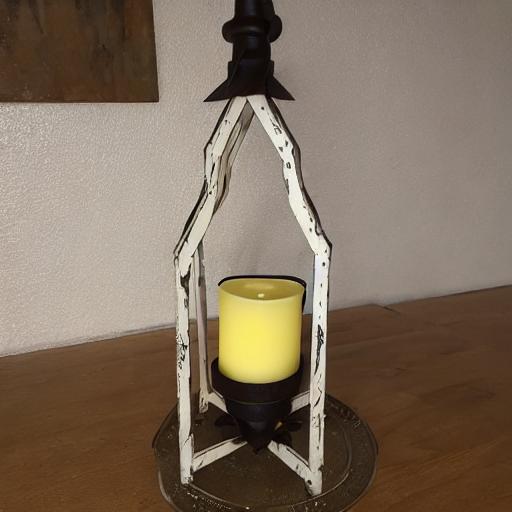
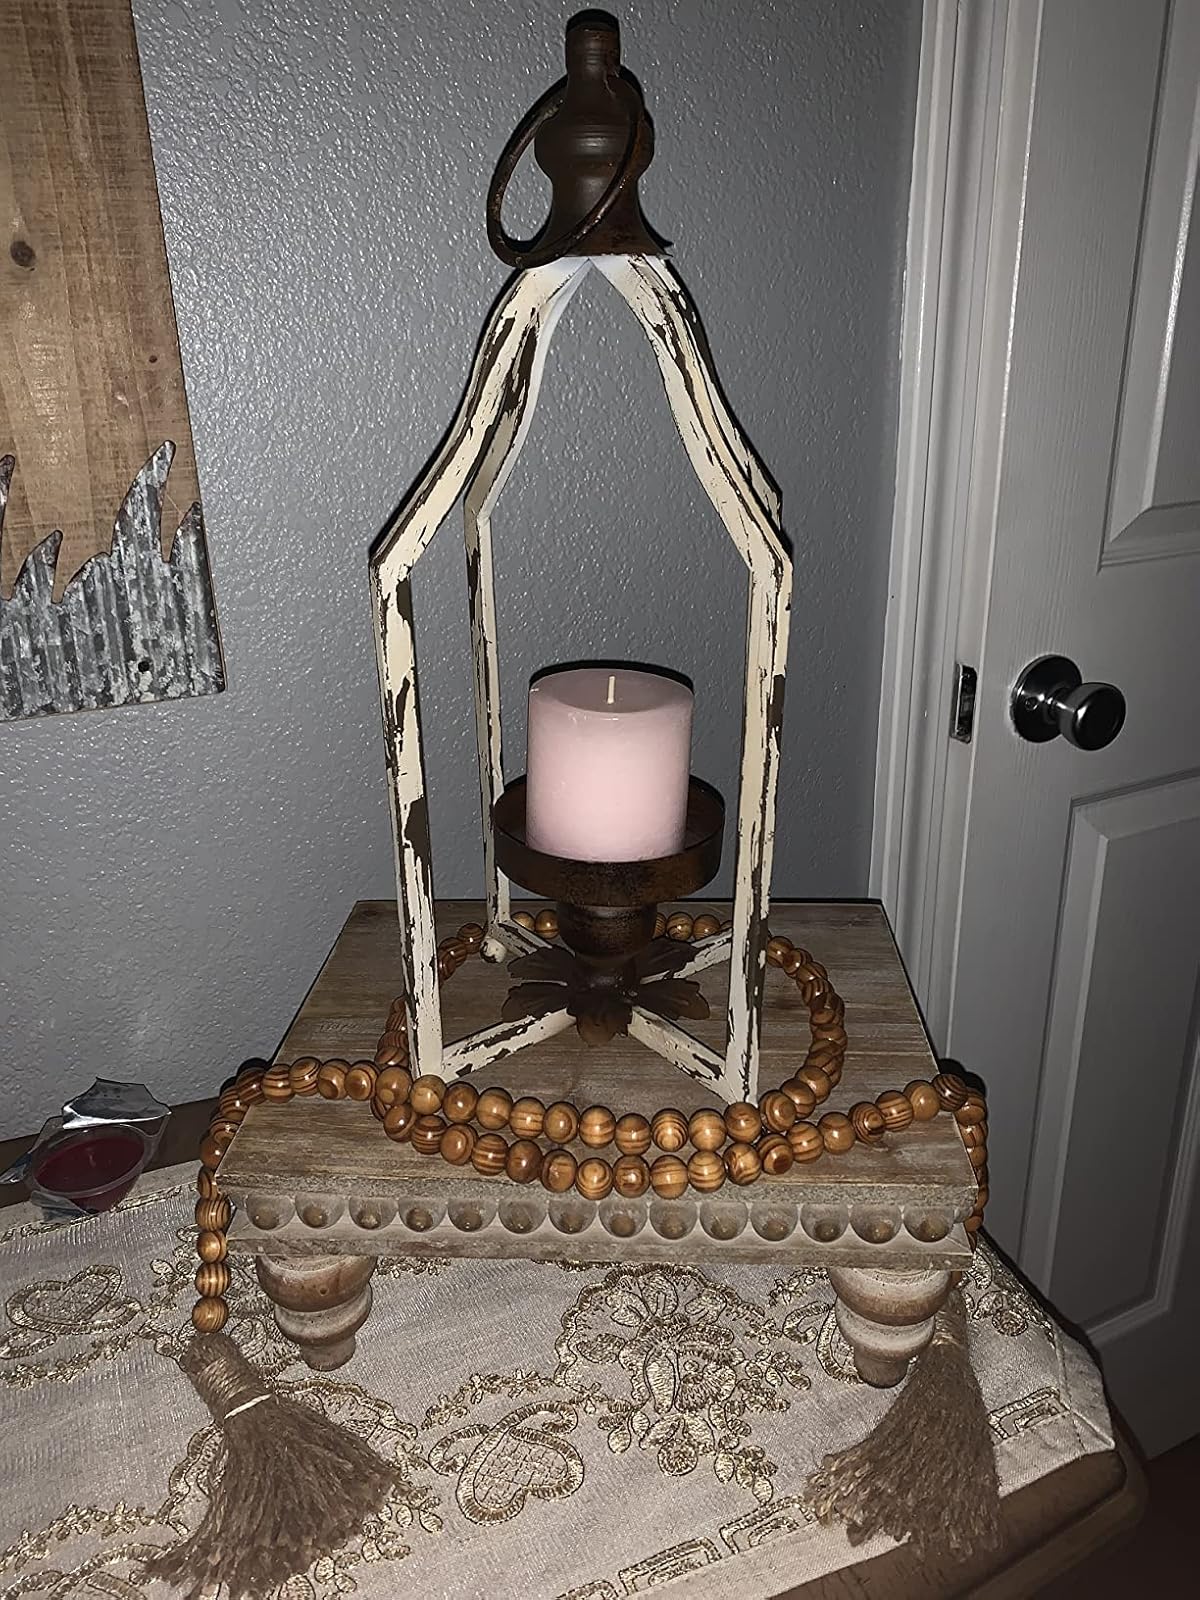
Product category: lantern
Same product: no